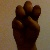
The image shows a hand gesture representing the letter 'E' in Indian Sign Language.